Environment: real
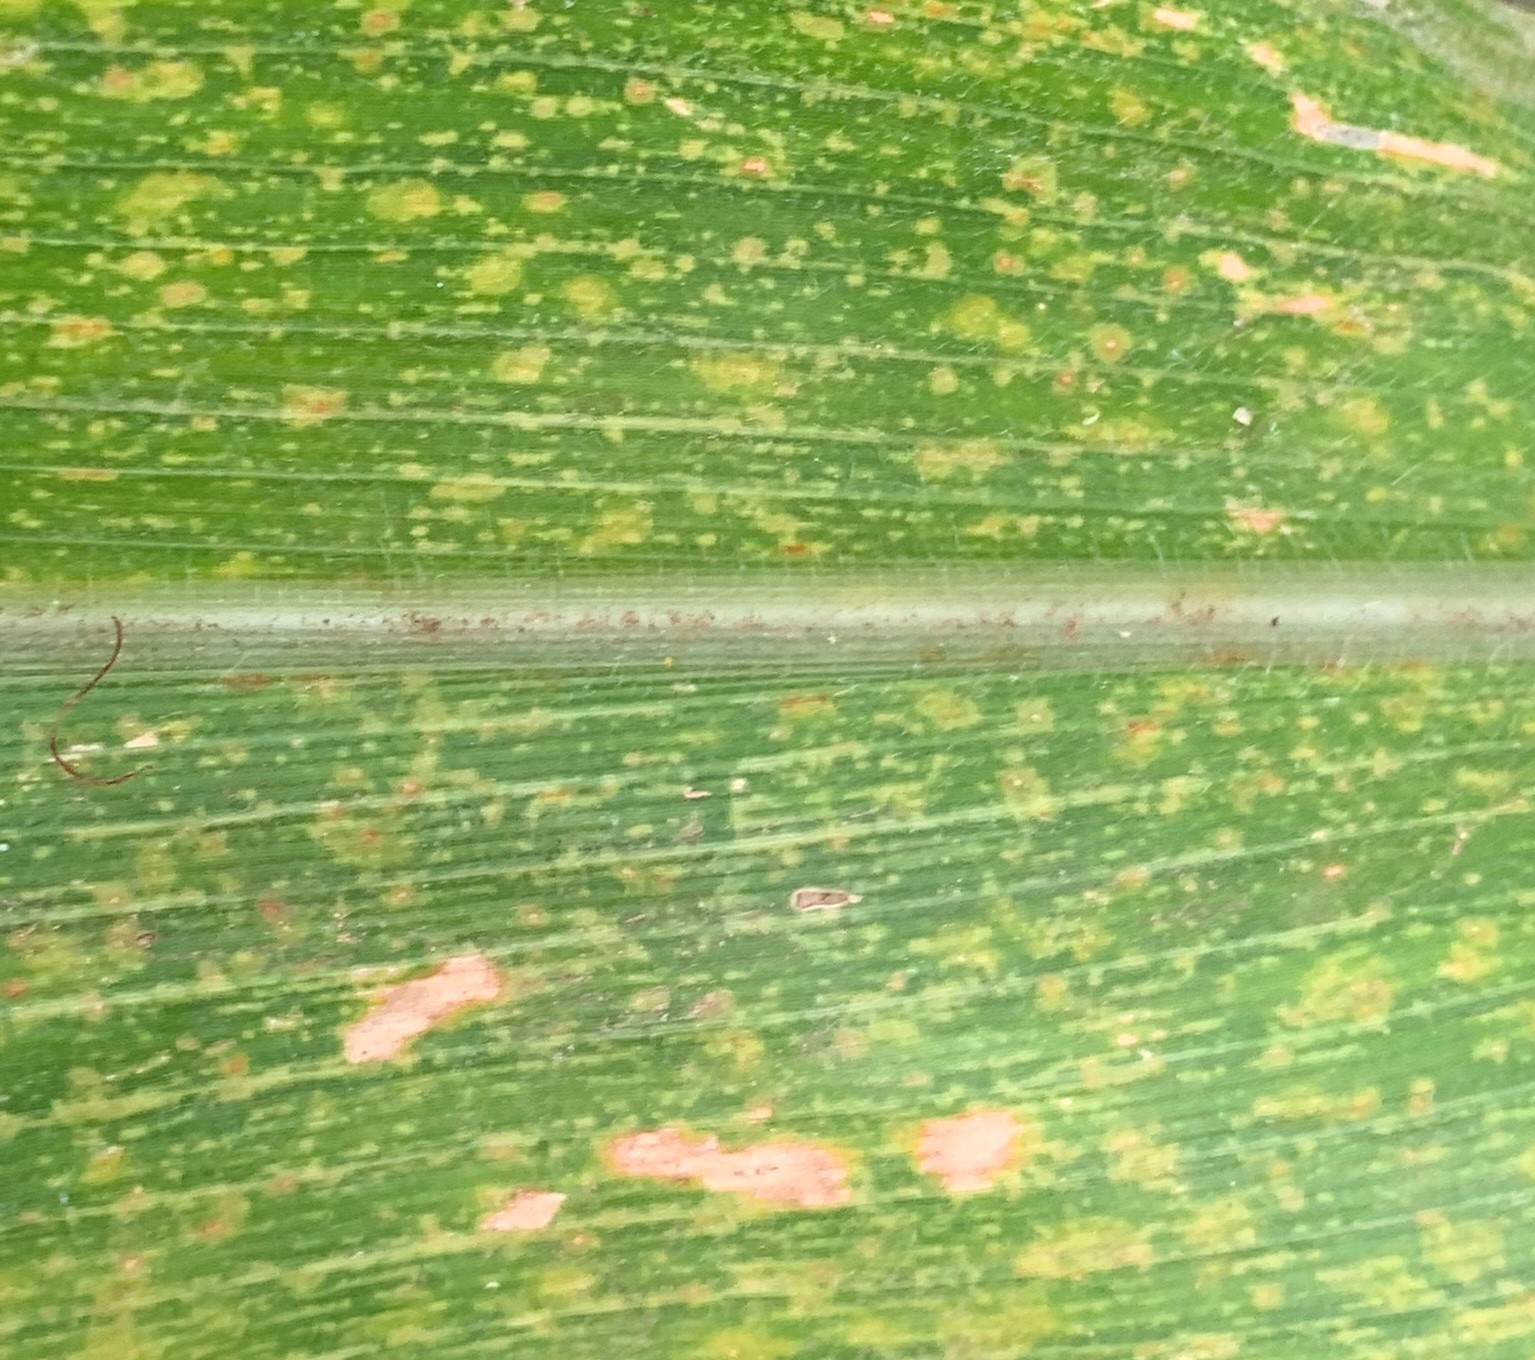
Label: lethal_necrosis